Carla Bley discography

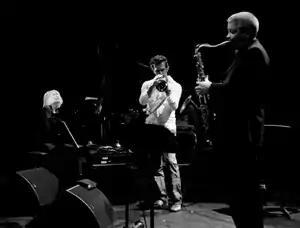

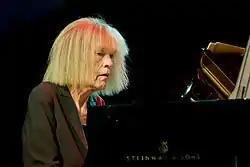
Carla Bley, Moers Festival 2012

With Charlie Haden and the Liberation Music Orchestra